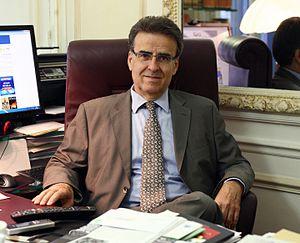
Antoine Basbous
Antoine Basbous, né le 15 mars 1953 à Alali au Liban, est un politologue et journaliste franco-libanais travaillant en France, spécialiste du monde arabe et de l'islam.